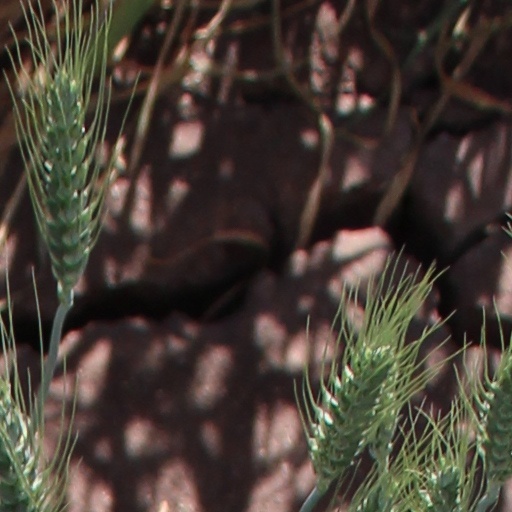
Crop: wheat